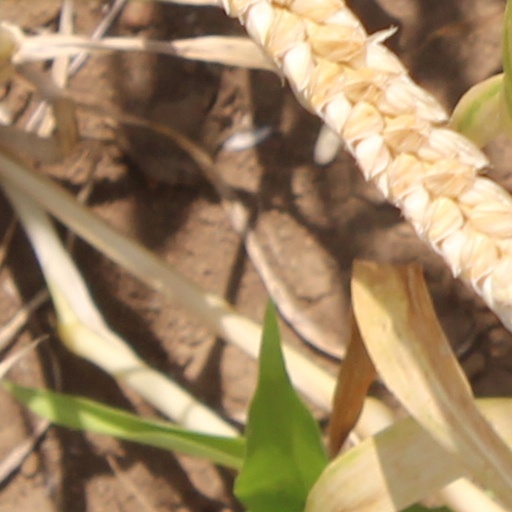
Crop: wheat